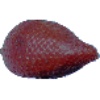
Label: Salak 1